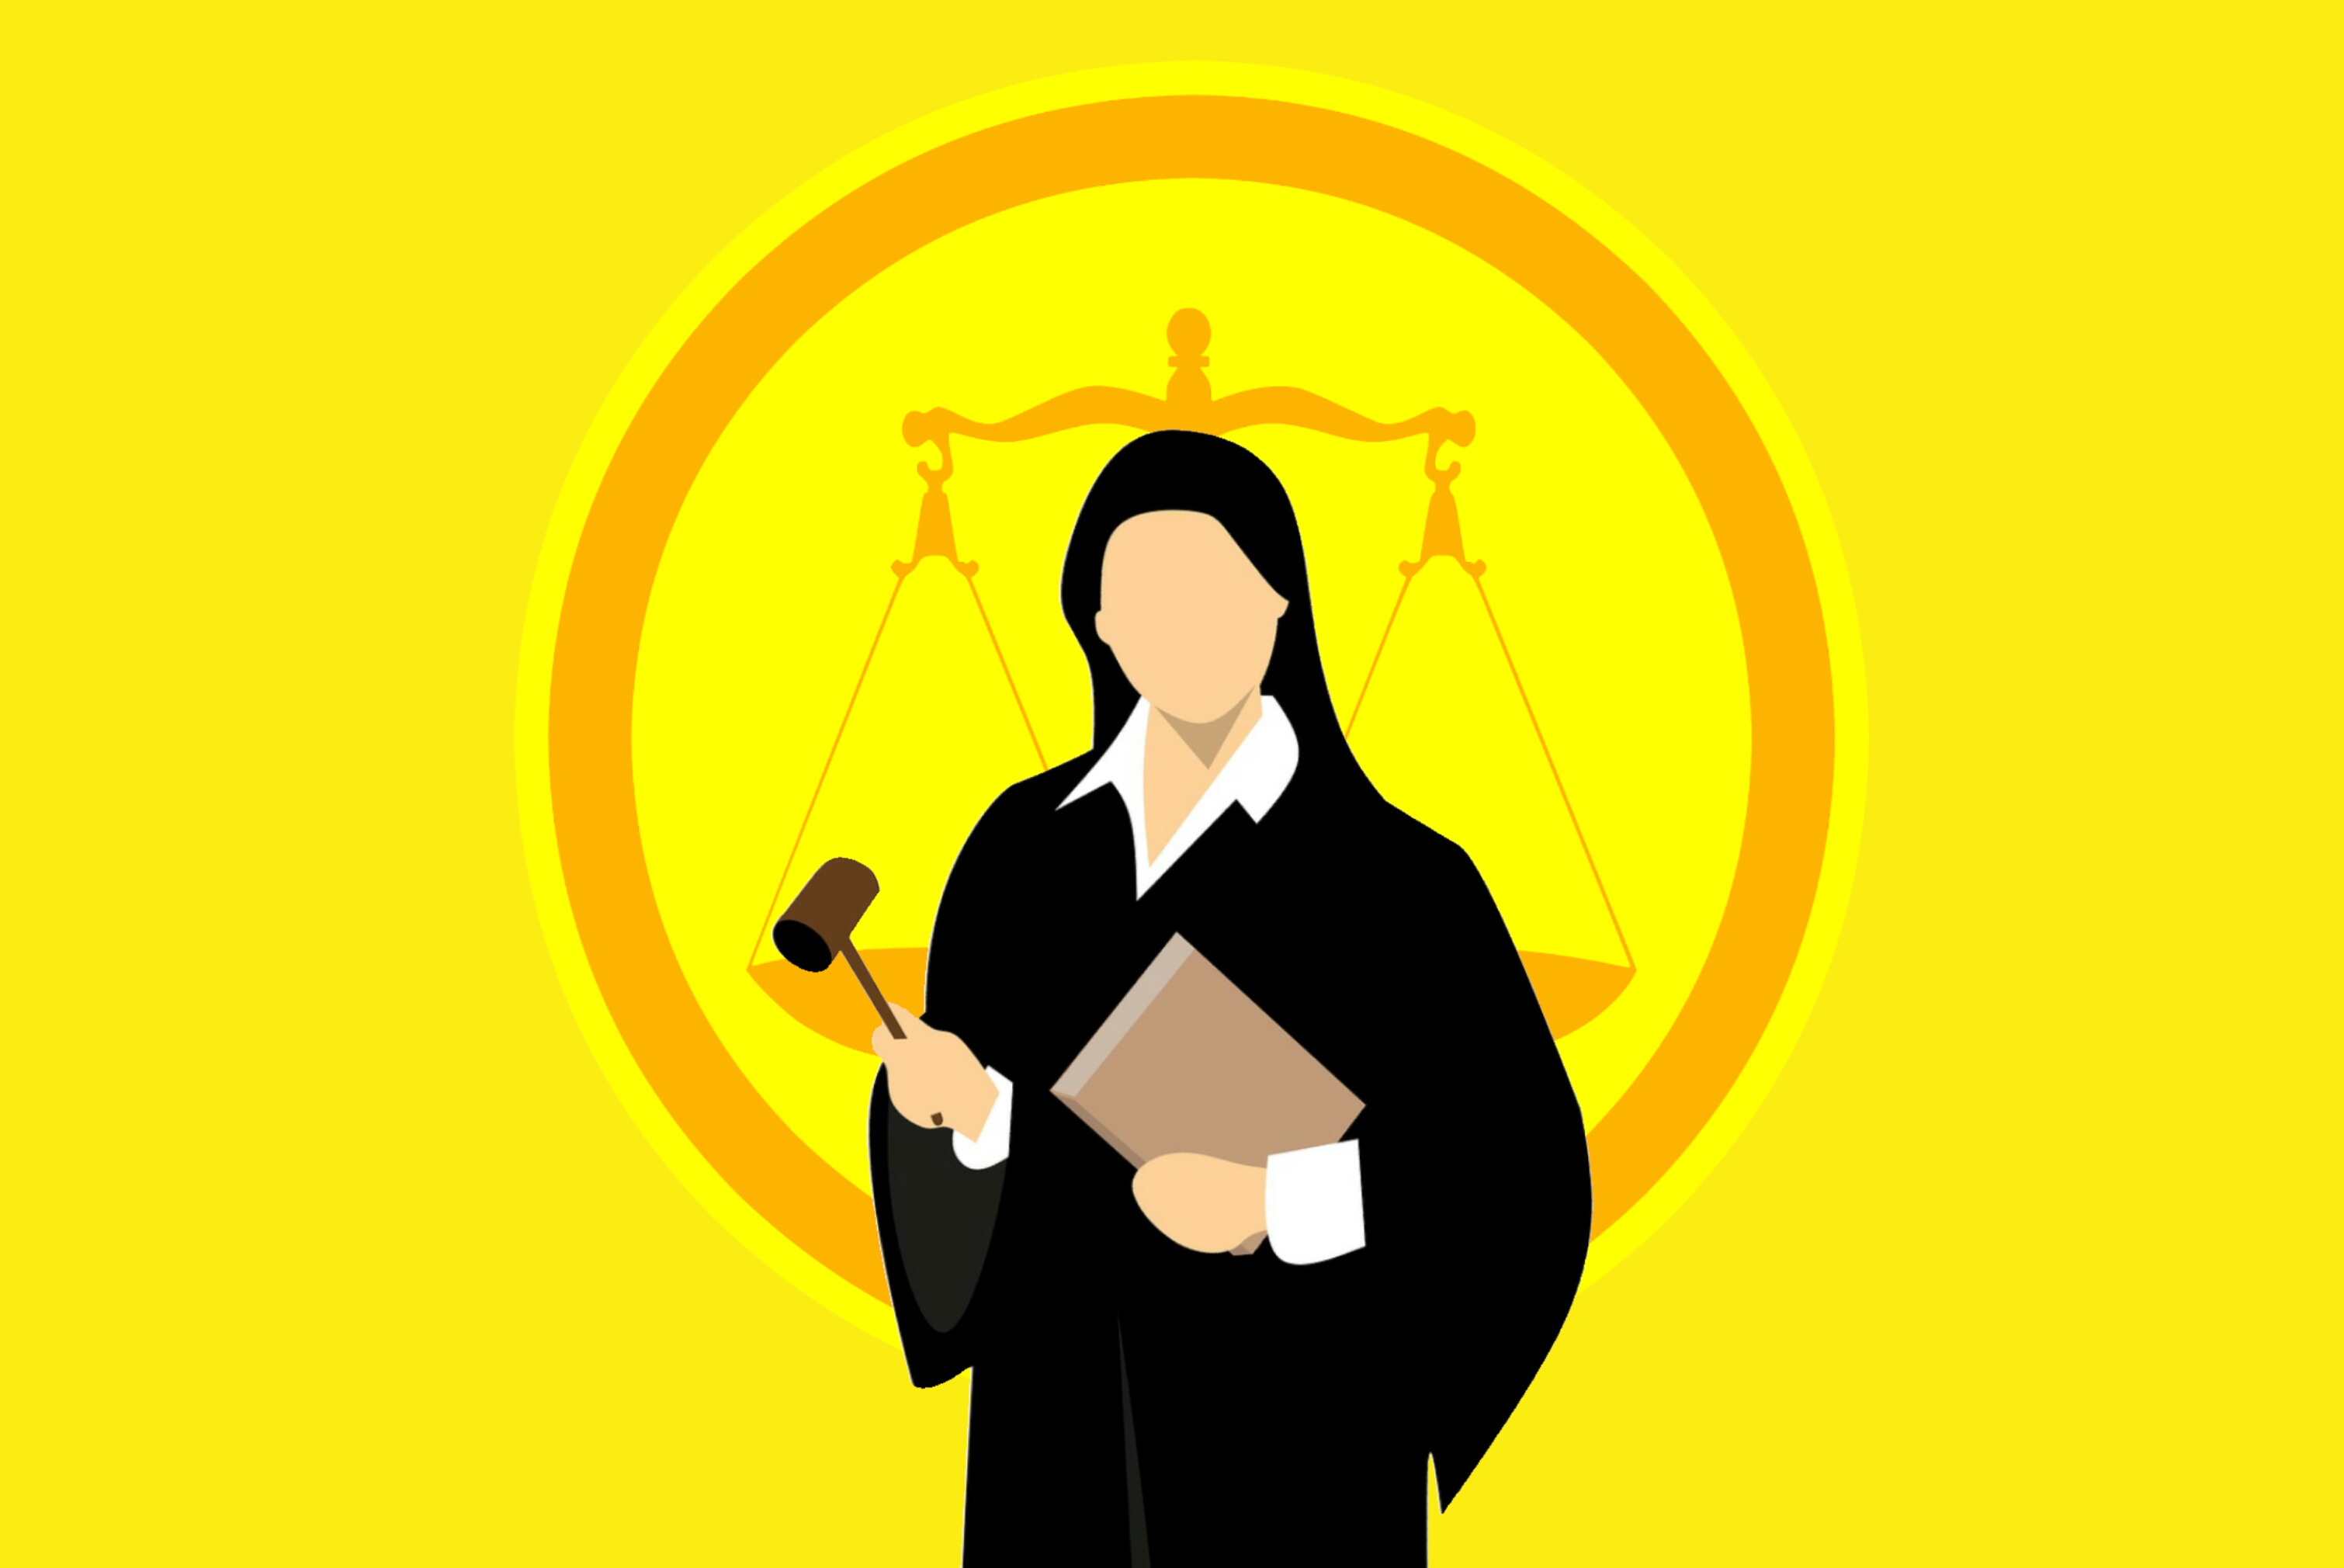
judge, lawsuit, woman, american, authority, case, civil, court, courthouse, courtroom, crime, criminal, gavel, government, guilty, honesty, job, judgement, justice, law, legal, punishment, trial, scale, yellow, silhouette, human behavior, illustration, happiness, microphone, computer wallpaper, art, communication, font, smile, graphic design, conversation, graphics, gentleman